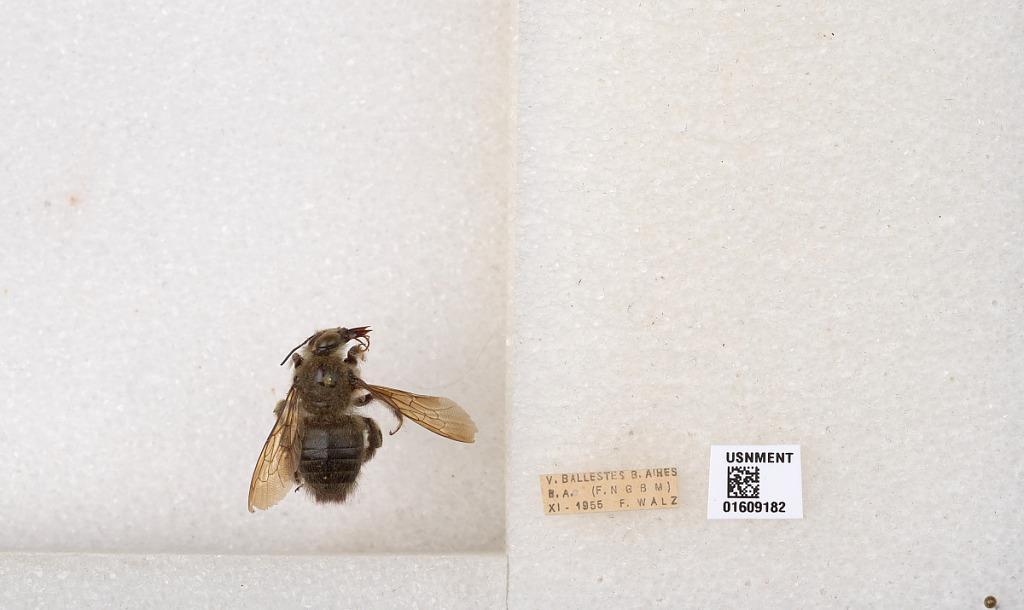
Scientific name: Xylocopa (Stenoxylocopa) artifex Smith
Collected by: F. Walz
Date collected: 1955-11-1
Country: Argentina
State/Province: Buenos Aires
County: Partido de General San Martin
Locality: Villa Ballester (F.N G B M)
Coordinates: -34.55, -58.5628